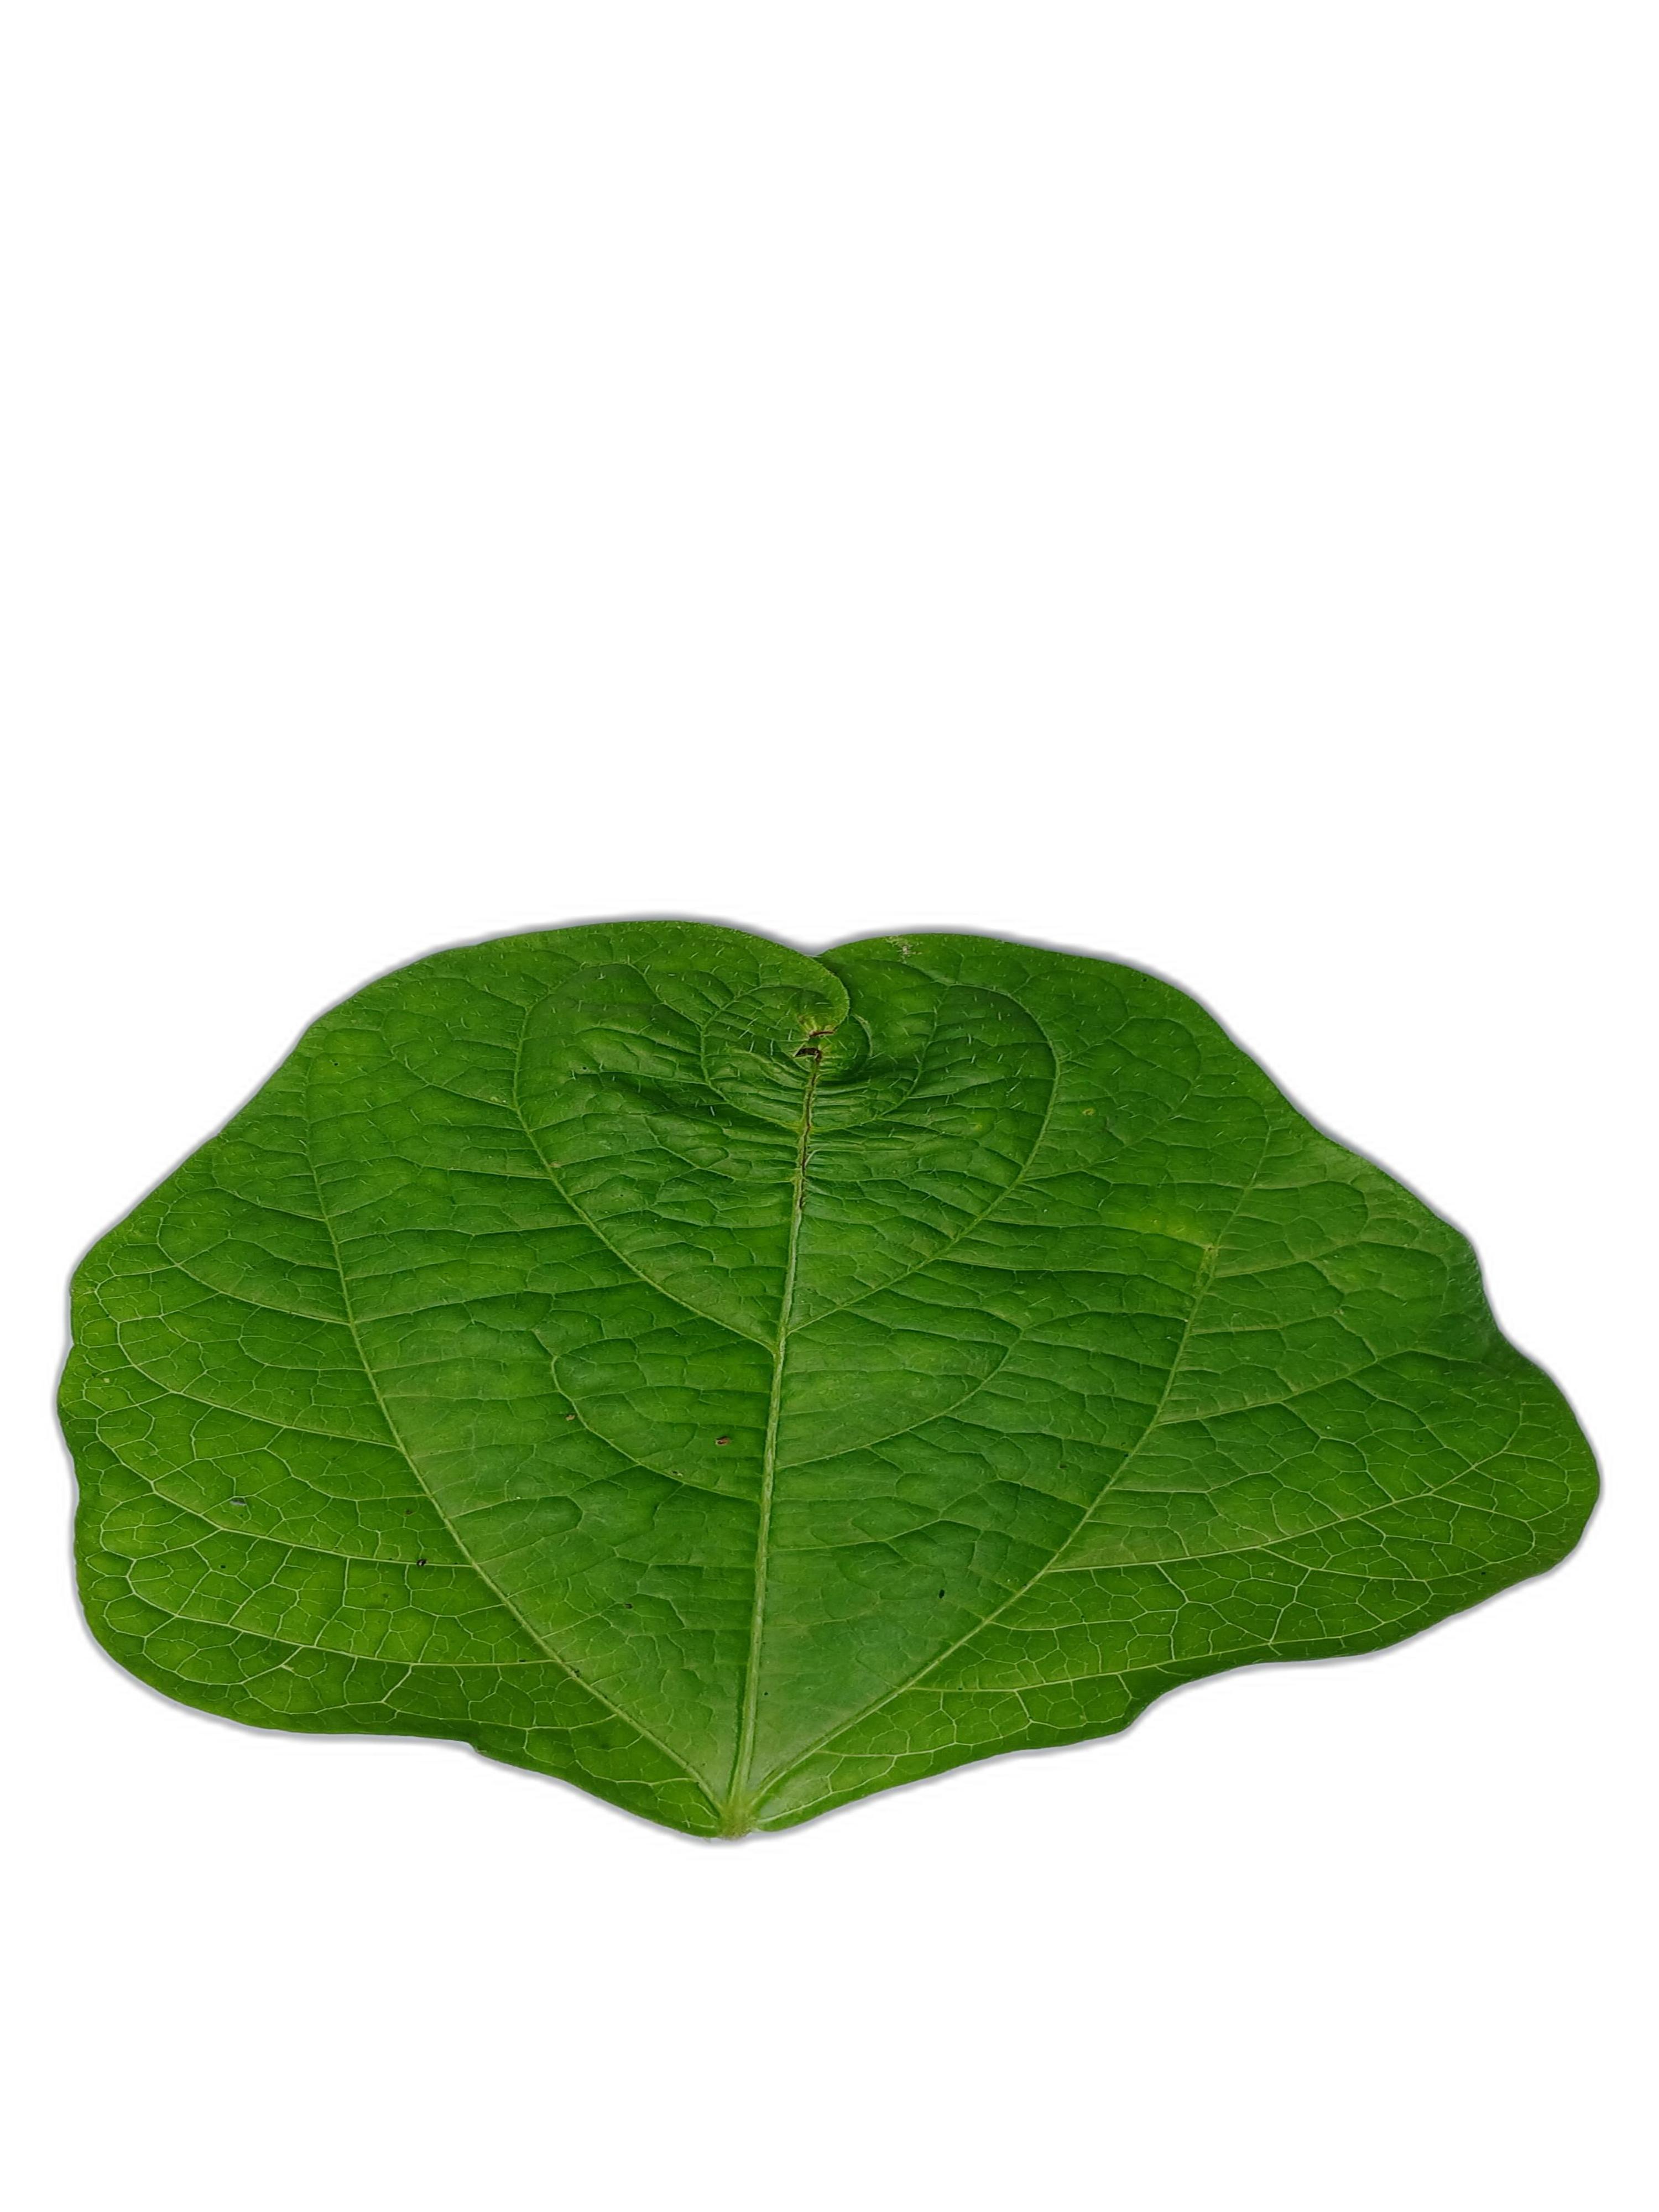
Label: Leaf Crinkle